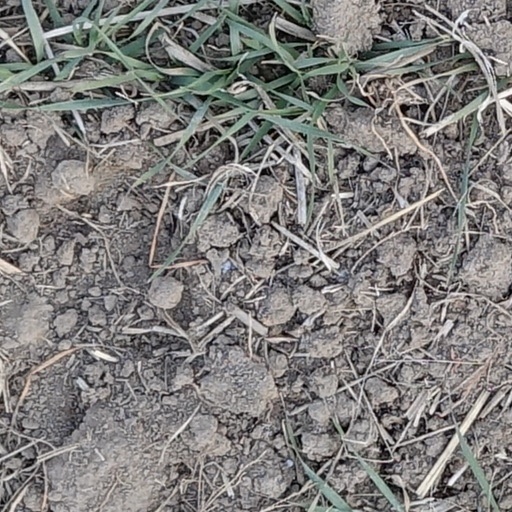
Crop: wheat